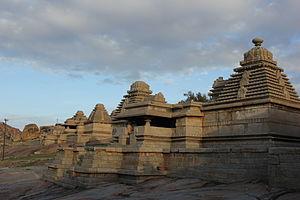
L'architecture des temples hindous présente une grande variété selon les époques, les matériaux utilisés, les régions et les cultures, initialement en Inde. De nombreux temples de religion hindoue se trouvent en dehors de l'Inde, soit dans les pays qui ont été dirigés par des souverains de religion hindoue, soit dans les régions avec une forte immigration de population indienne.